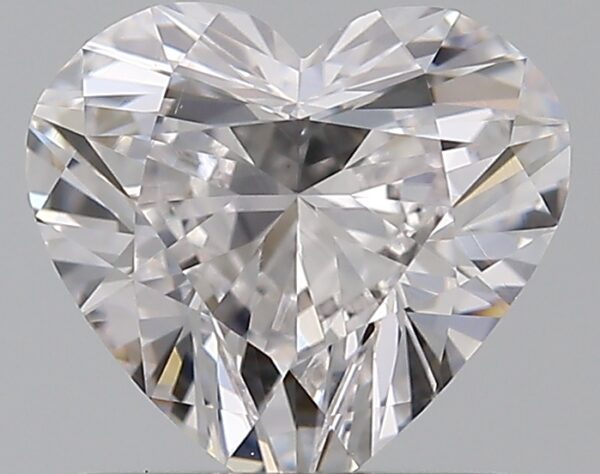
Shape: heart
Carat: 0.9
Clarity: VS2
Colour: E
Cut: GD
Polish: EX
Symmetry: VG
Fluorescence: F
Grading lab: GIA
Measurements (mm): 6.14 x 6.62 x 3.61